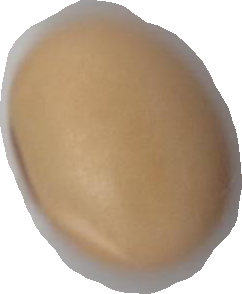
Variety: Anjasmoro